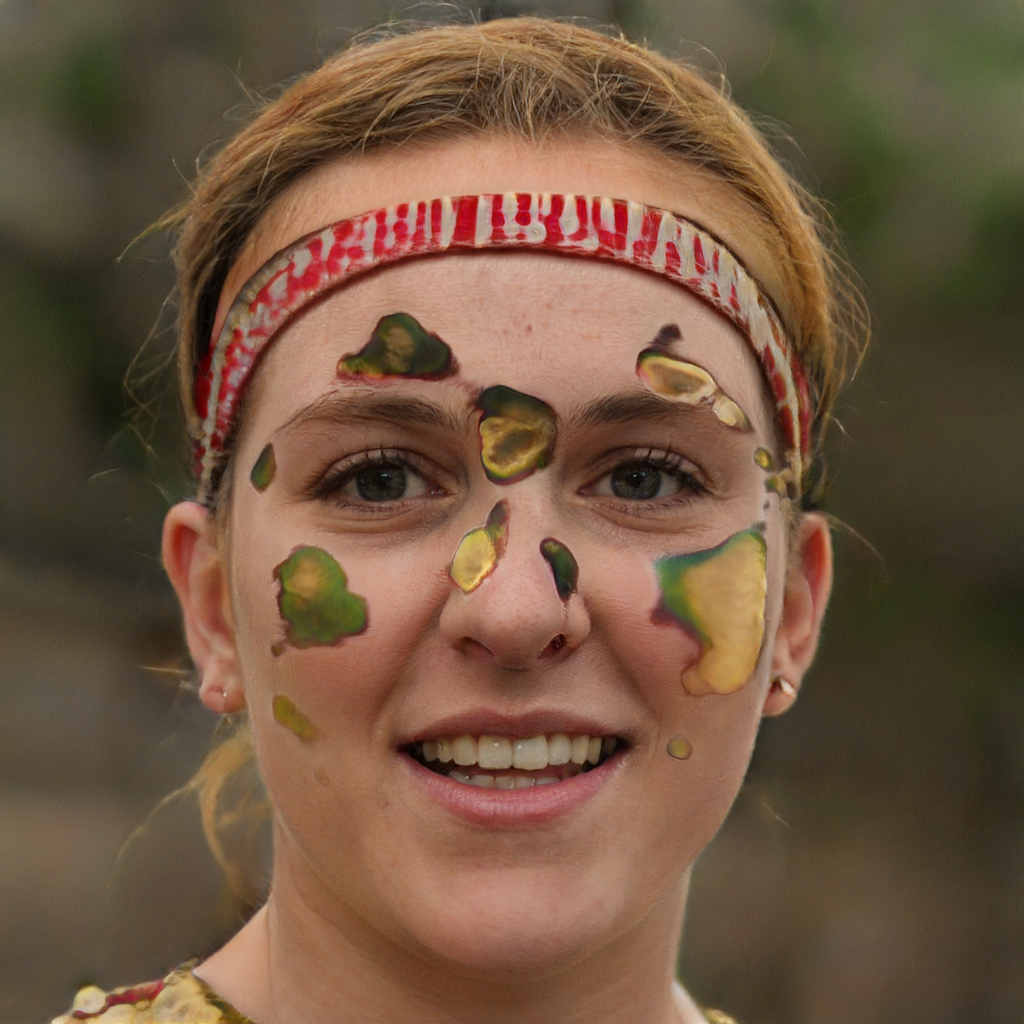
Portrait style: Real Portrait